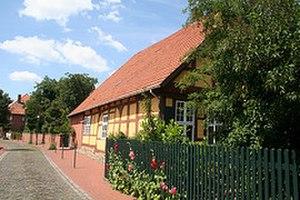
Stolzenau est une commune de l'arrondissement de Nienburg/Weser en Basse-Saxe. Ce chef-lieu d’agglomération est traversé par la Weser.